State Museum of Modern Western Art

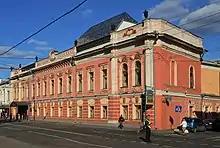
The former museum building

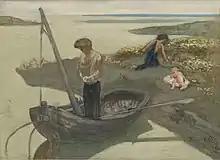
Pierre Puvis de Chavannes, "The Poor Fisherman" (1879 sketch)

The State Museum of Modern Western Art ( "GMNZI") was a museum in Moscow. It was based on the collection of paintings assembled by Sergei Schukin and Ivan Morozov, and nationalized by the Soviet Russia in 1918. Sergei Schukin collection was transformed into the 1st Museum of Modern Western Painting, while Ivan Morozov’s collection was made into the 2nd Museum of Modern Western Painting. In 1923, the 1st and 2nd Museums of Modern Western Painting were merged to form the State Museum of Modern Western Art.